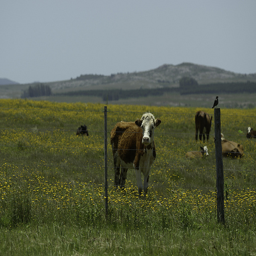
A land with hills and cows fenced in.
A cow standing in the grass behind a wire fence.
Cows are lying down and grazing in the open field
Several cows fenced in a grassy area on a nice day.
Cows out in a field with the hills in the background